Ben DeBar

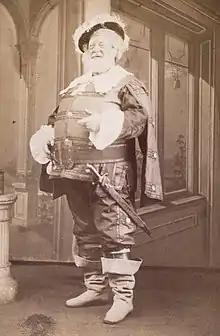
DeBar as Falstaff

Benedict DeBar (1812–1877) was a prominent American actor-manager. He is associated with operating a major theater in St. Louis, and best known for portraying the role of Falstaff. He was also connected by marriage with the Booth family of actors.